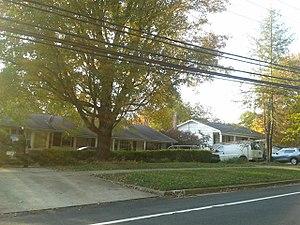
Wakefield est une census-designated place américaine située dans le comté de Fairfax en Virginie.